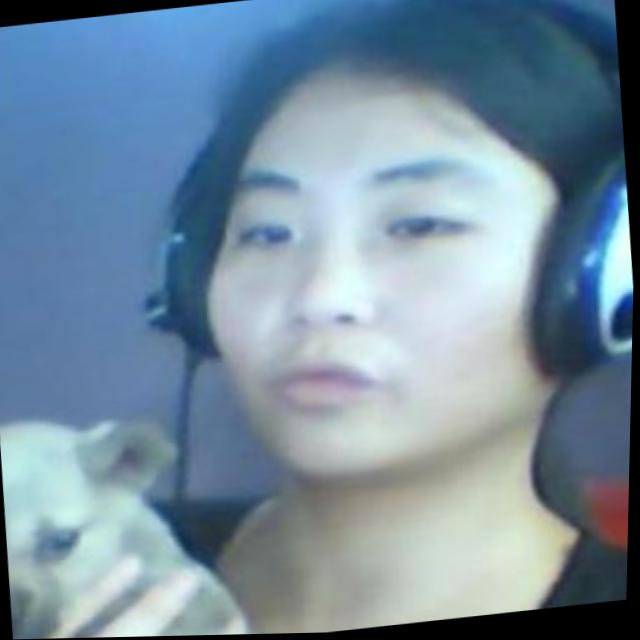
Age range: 21-44